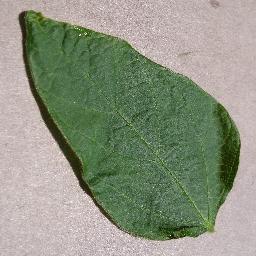
Label: Soybean___healthy